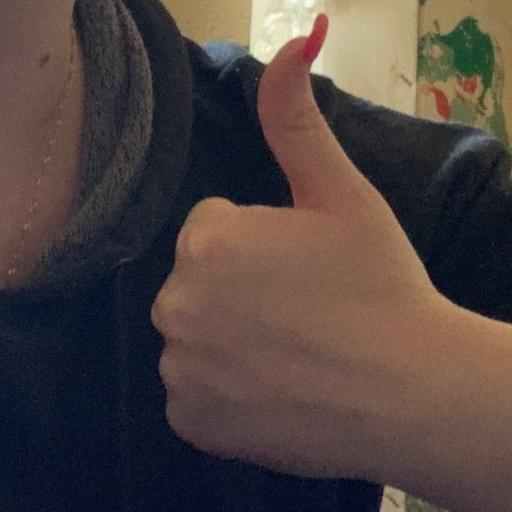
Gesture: like